Philadelphia Parks & Recreation

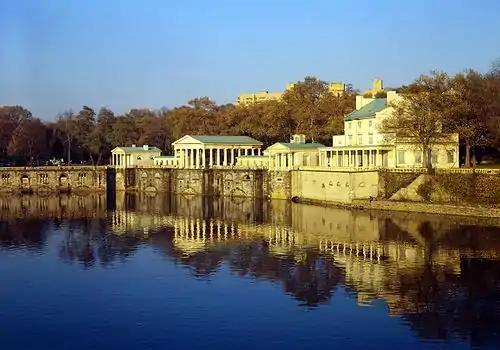
Fairmount Water Works

In addition to overseeing nearly 10,200 acres of land and hundreds of recreation centers, some of the amenities found in the parks and recreation system include 71 outdoor pools, 223 miles of trails, 404 baseball/softball fields, 40 historic sites, 25 public access computing centers, 460 basketball courts and 66 gardens, farms and orchards.